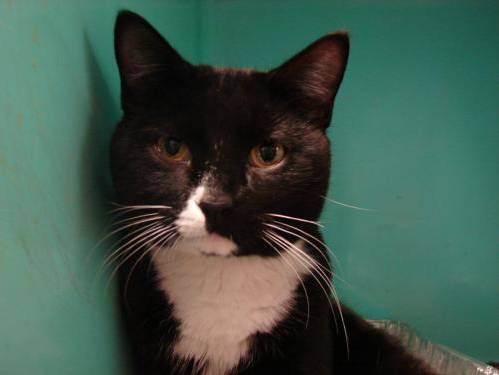
Label: cat